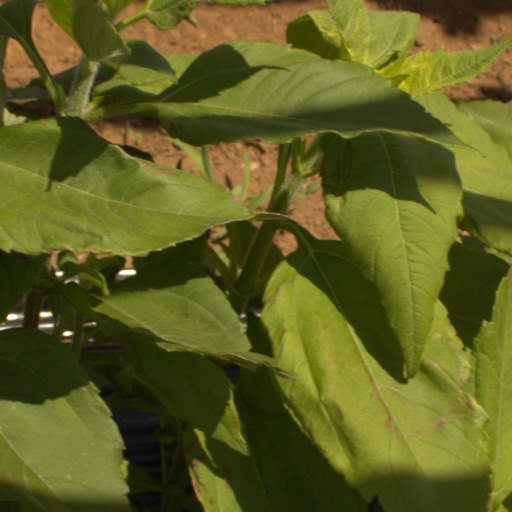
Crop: Jerusalem artichoke